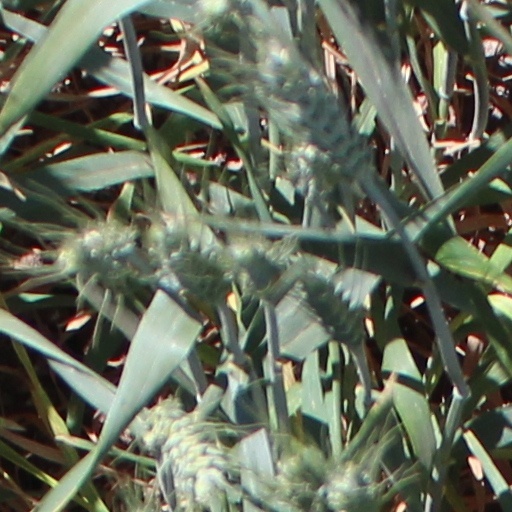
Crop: wheat